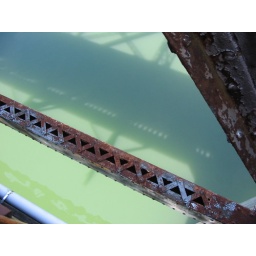
These were the beams from the bridge over the water of Lake Fontana. The lake is this really unnatural green.